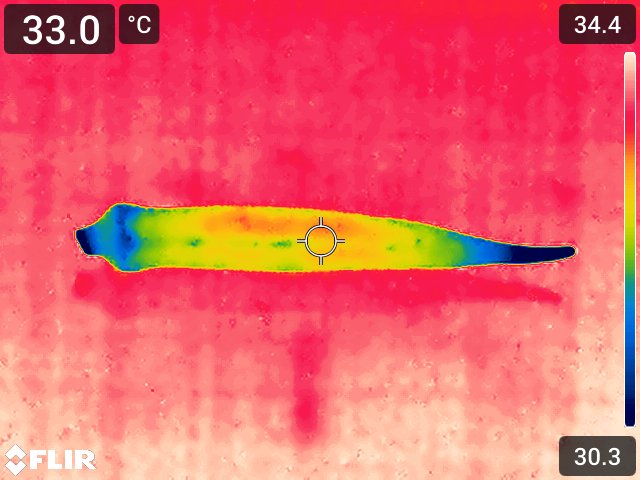
Maturity: over_matured